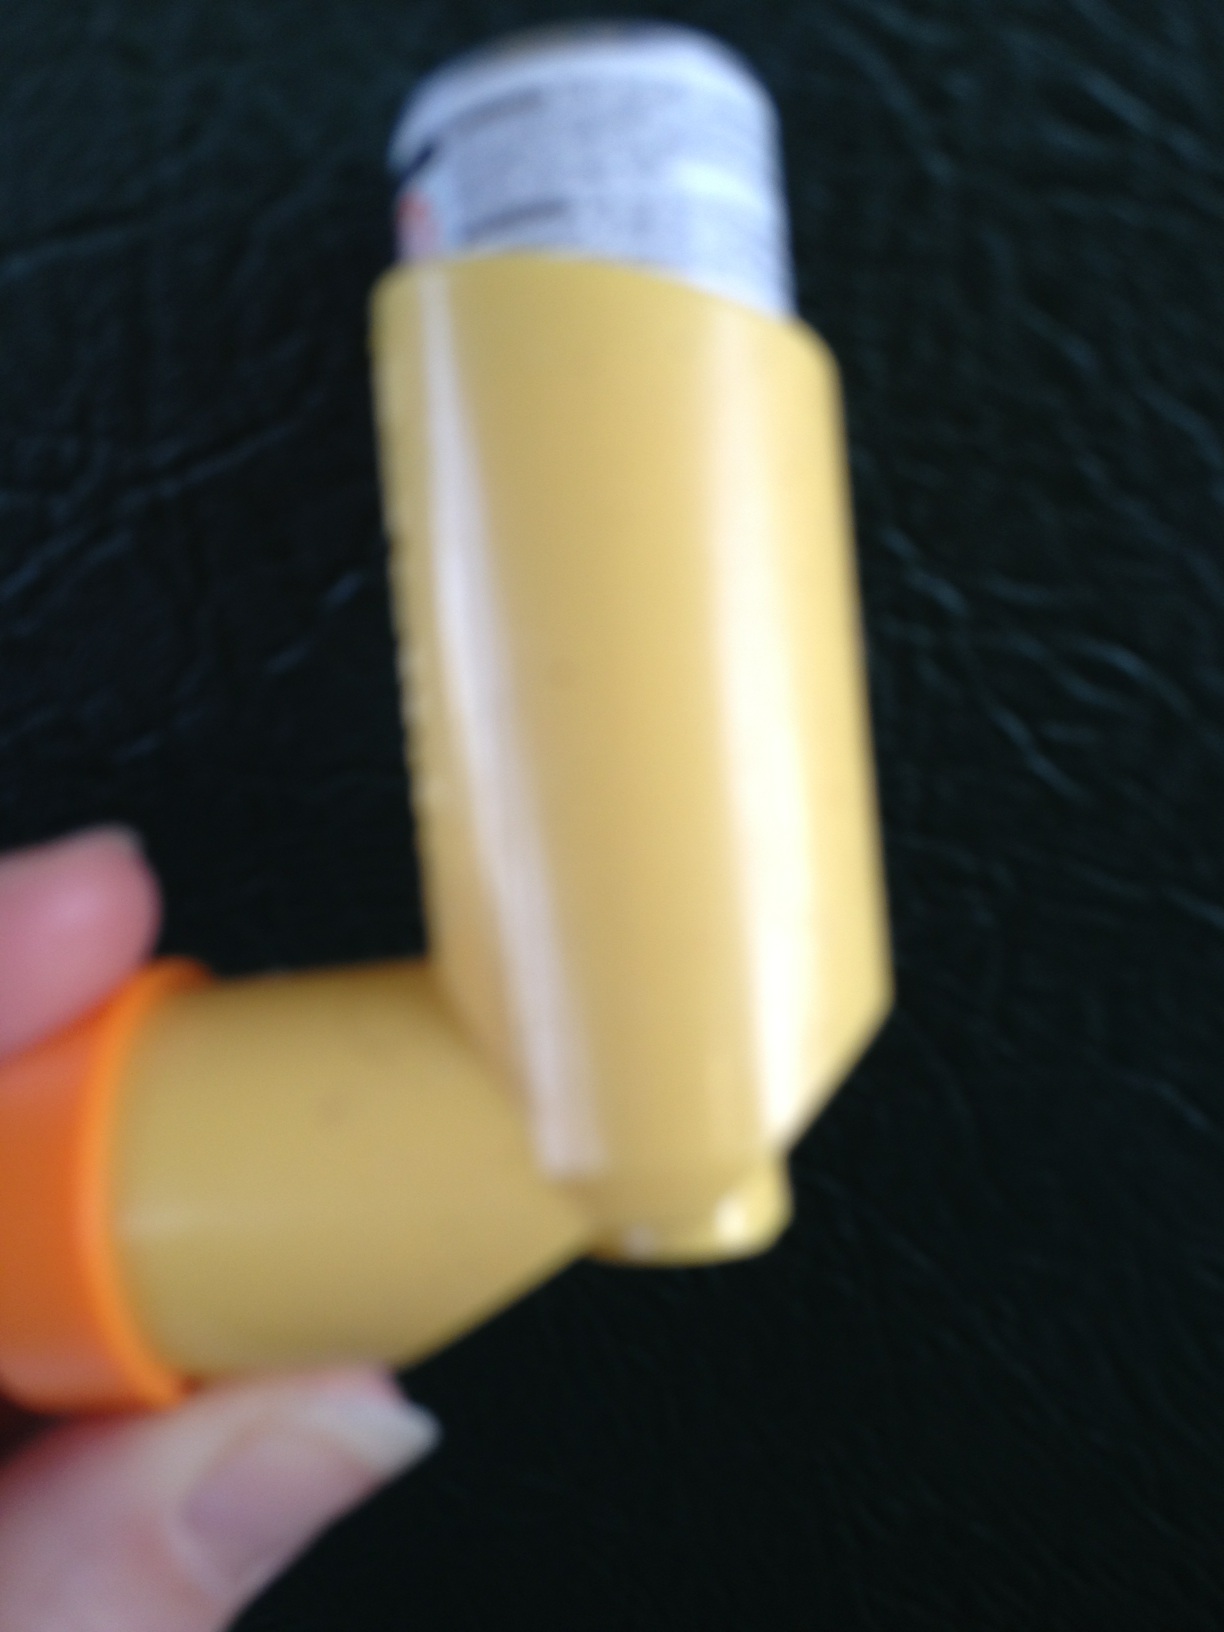Question: What is this?
Answer: inhaler